Lake Boissow and Lake Neuenkirchen South Nature Reserve

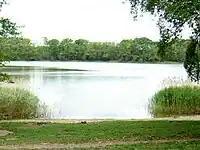
View from the bathing area on Lake Boissow.

The nature reserve of Lake Boissow and Lake Neuenkirchen South lies in the northwest of the district of Ludwigslust-Parchim in the German state of Mecklenburg-Vorpommern in the middle of the Schaalsee Biosphere Reserve.